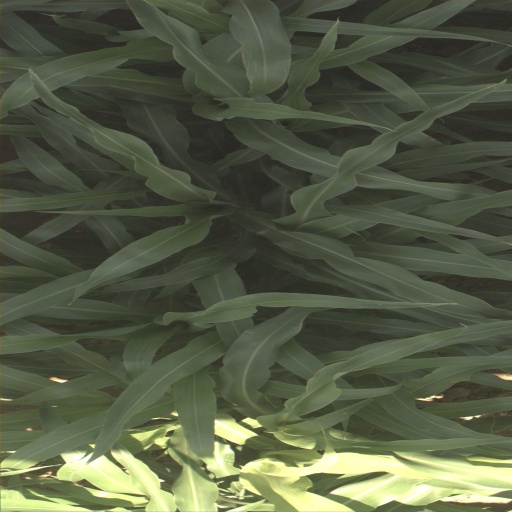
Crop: sorghum